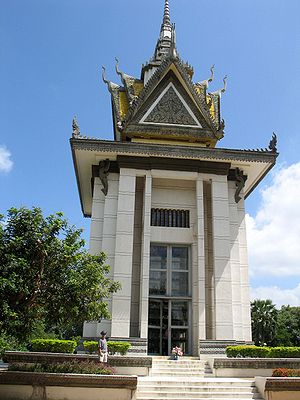
Cambodja / Historie / De Røde Khmerers styre
En stupa som huser hovedskallerne fra nogle af de dræbte på Choeung Ek